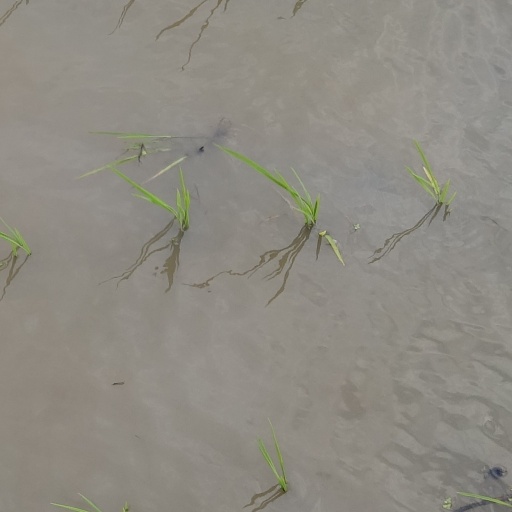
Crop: rice